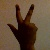
The image shows a hand gesture representing the number 3 in Indian Sign Language.